Felipe VI

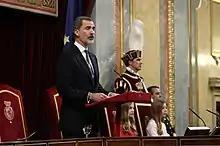
Felipe VI during his opening speech of the Cortes Generales in 2020.

On 2 June 2014, King Juan Carlos announced his intent to abdicate in Felipe's favor. As required by the Constitution of Spain, the Council of Ministers began deliberations the following day on an organic law to give effect to the abdication. The law had to be passed by a majority of all members of the Congress of Deputies, the lower house of the "Cortes Generales". According to Jesús Posada, the president of the Congress of Deputies, Felipe could be proclaimed king as early as 18 June. On 4 June, "El País" of Madrid reported that Felipe would indeed be proclaimed king on 18 June.